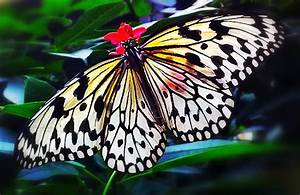
Label: farfalla